Wetland conservation

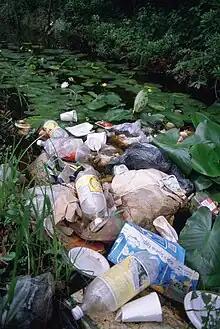
Plastic pollution residing in wetland

Wetlands are susceptible to the detrimental effects of pollution, which can undermine their ecological health and diminish their vital functions. Pollution from various sources, including agricultural runoff, industrial discharges, and urban contaminants, poses a significant threat to the delicate balance of wetland ecosystems, affecting not only their plant and animal residents but also the critical services they provide. According to an article published by NOAA Fisheries, due to high concentrations of pollution, a wetland's filtration system capacity can become overwhelmed thus allowing excess nutrients and toxic chemicals to concentrate in waterways which create dead zones that leave organisms that live in the water to be unable to survive. Not only do wetlands only serve as conduits for the passage of plastic waste but also act as sites where plastic waste accumulates over time, posing enduring challenges. Human actions, including the construction of roads and the extraction of resources, have significantly disturbed wetland ecosystems. This has made previously drained wetlands susceptible to wildfires thus increasing the chance of air pollution from the toxic metals that wetlands have absorbed and stored resting in peat that can pose health threats to people and environment. Once a drained wetland ignites, "peatland fires are difficult to contain as they can smolder for weeks, months or even years. They produce copious of smoke and ash, filling the air with microscopic particles."